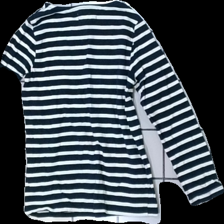
View: back
Type: Top
Category: Children
Brand: Holly And Whyte (Lindex)
Colors: Blue, White
Material: 100% Cotton
Pattern: Striped
Cut: Regular
Size: 122
Season: All
Price range: 50-100
Recommended usage: Reuse
Description: Blue and white striped top